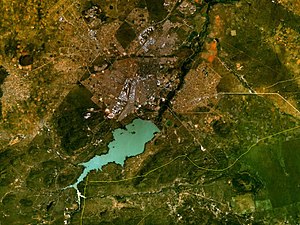
Gaborone / Referencer
Satellitfoto over Gaborone
Gaborone er hovedstaden i Botswana. Den har 231.626 indbyggere.